Lisbane

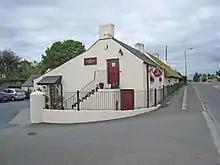
The Old Post Office at Lisbane

Lisbane is a small village and townland in the parish of Tullynakill and the barony of Castlereagh Lower in County Down, Northern Ireland. It is between Balloo and Comber on the A22 road, 5 kilometres south-east of Comber. It is near Strangford Lough in the Ards and North Down Borough Council.